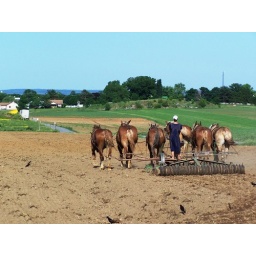
Amish girl plowing field in Gap, PA. Notice her bare feet.